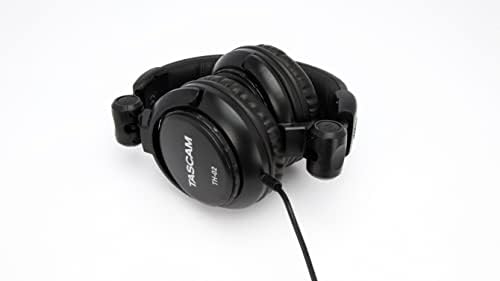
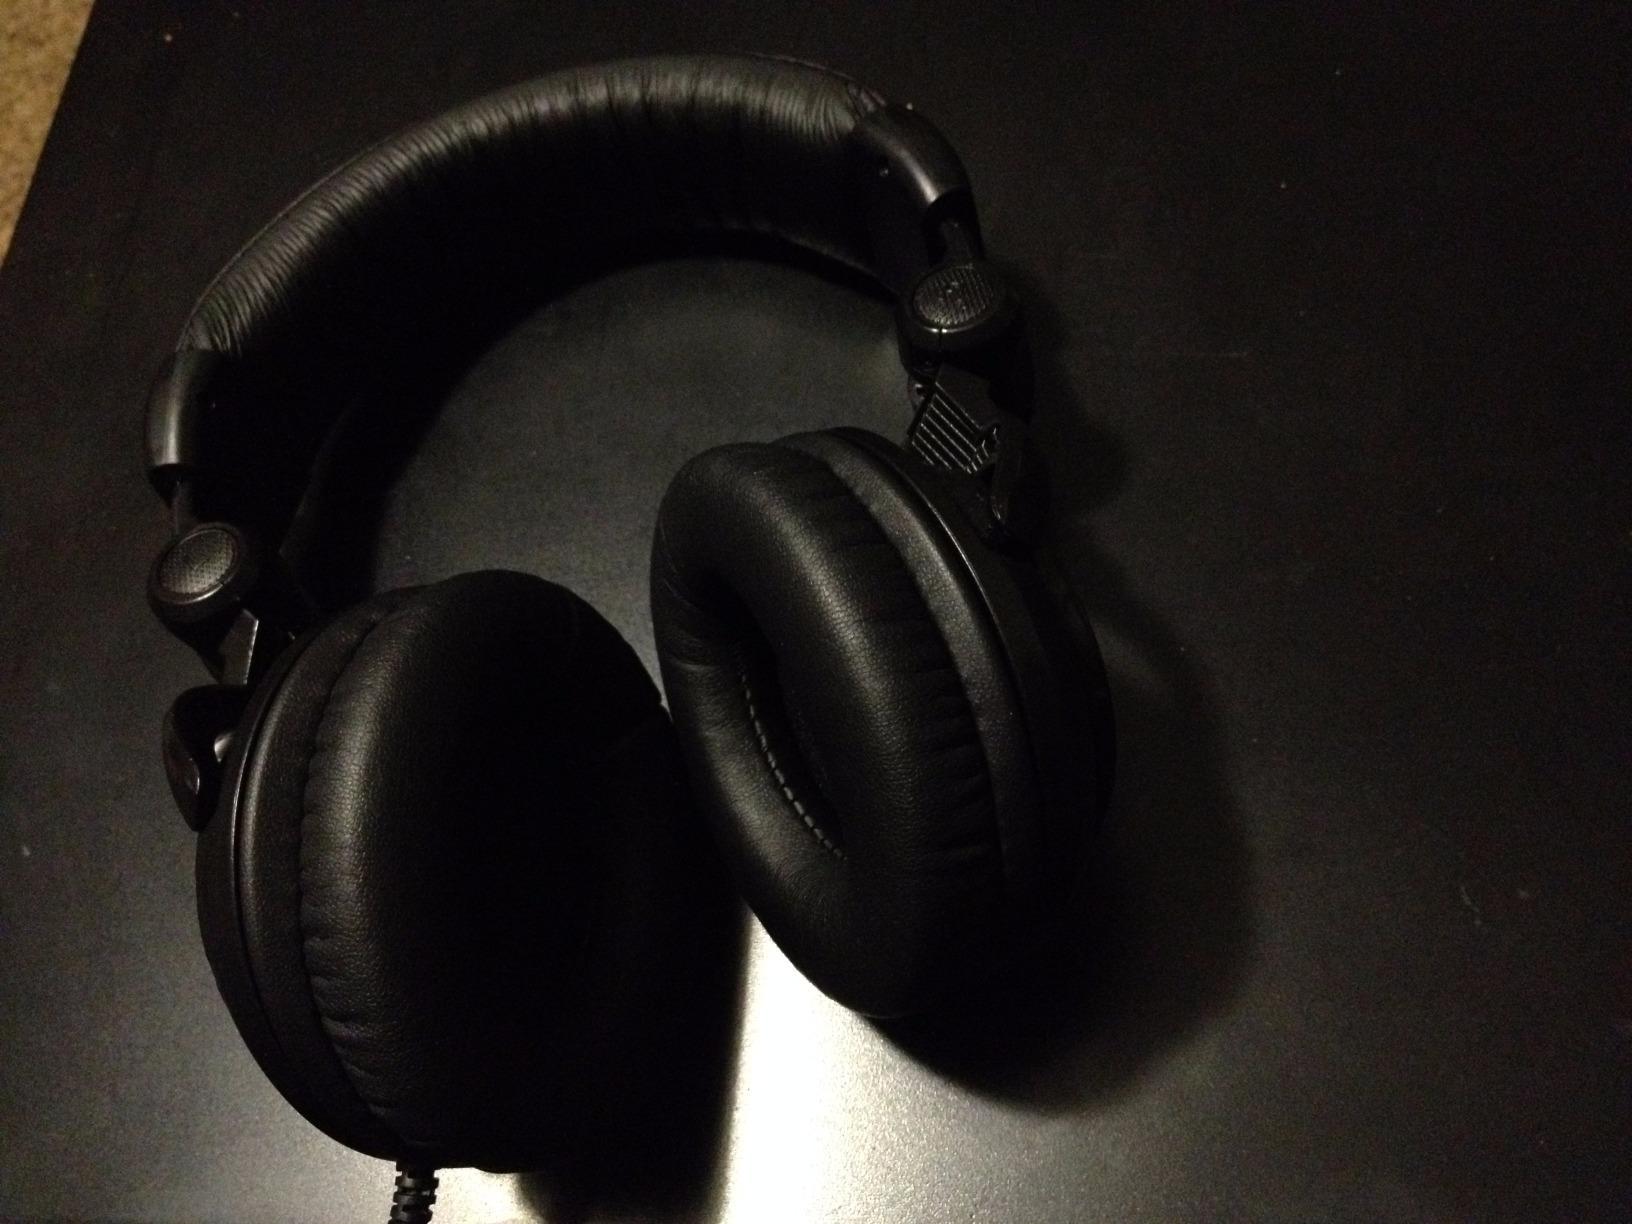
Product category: headphones
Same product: yes